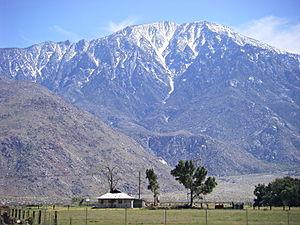
Le pic San Jacinto est une montagne de Californie qui s'élève à 3 302 m d'altitude. Il est le point culminant des monts San Jacinto.